Kaajee Singh

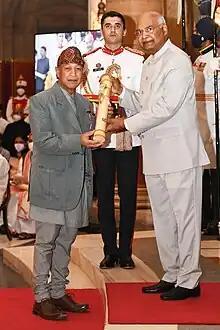

Kaajee Singh (1945 – 21 January 2025) was an Indian Gorkha percussionist. In 2022, he was awarded Padma Shri by the Indian government for his contribution in music in Madal.